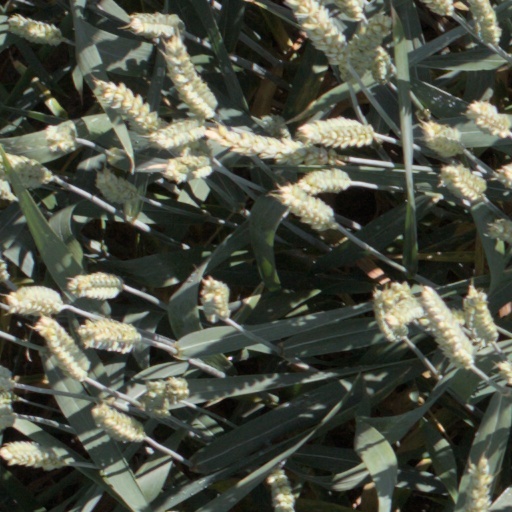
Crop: wheat